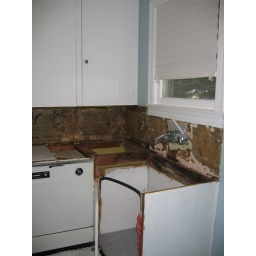
under this cabinet is where we found the mouse house